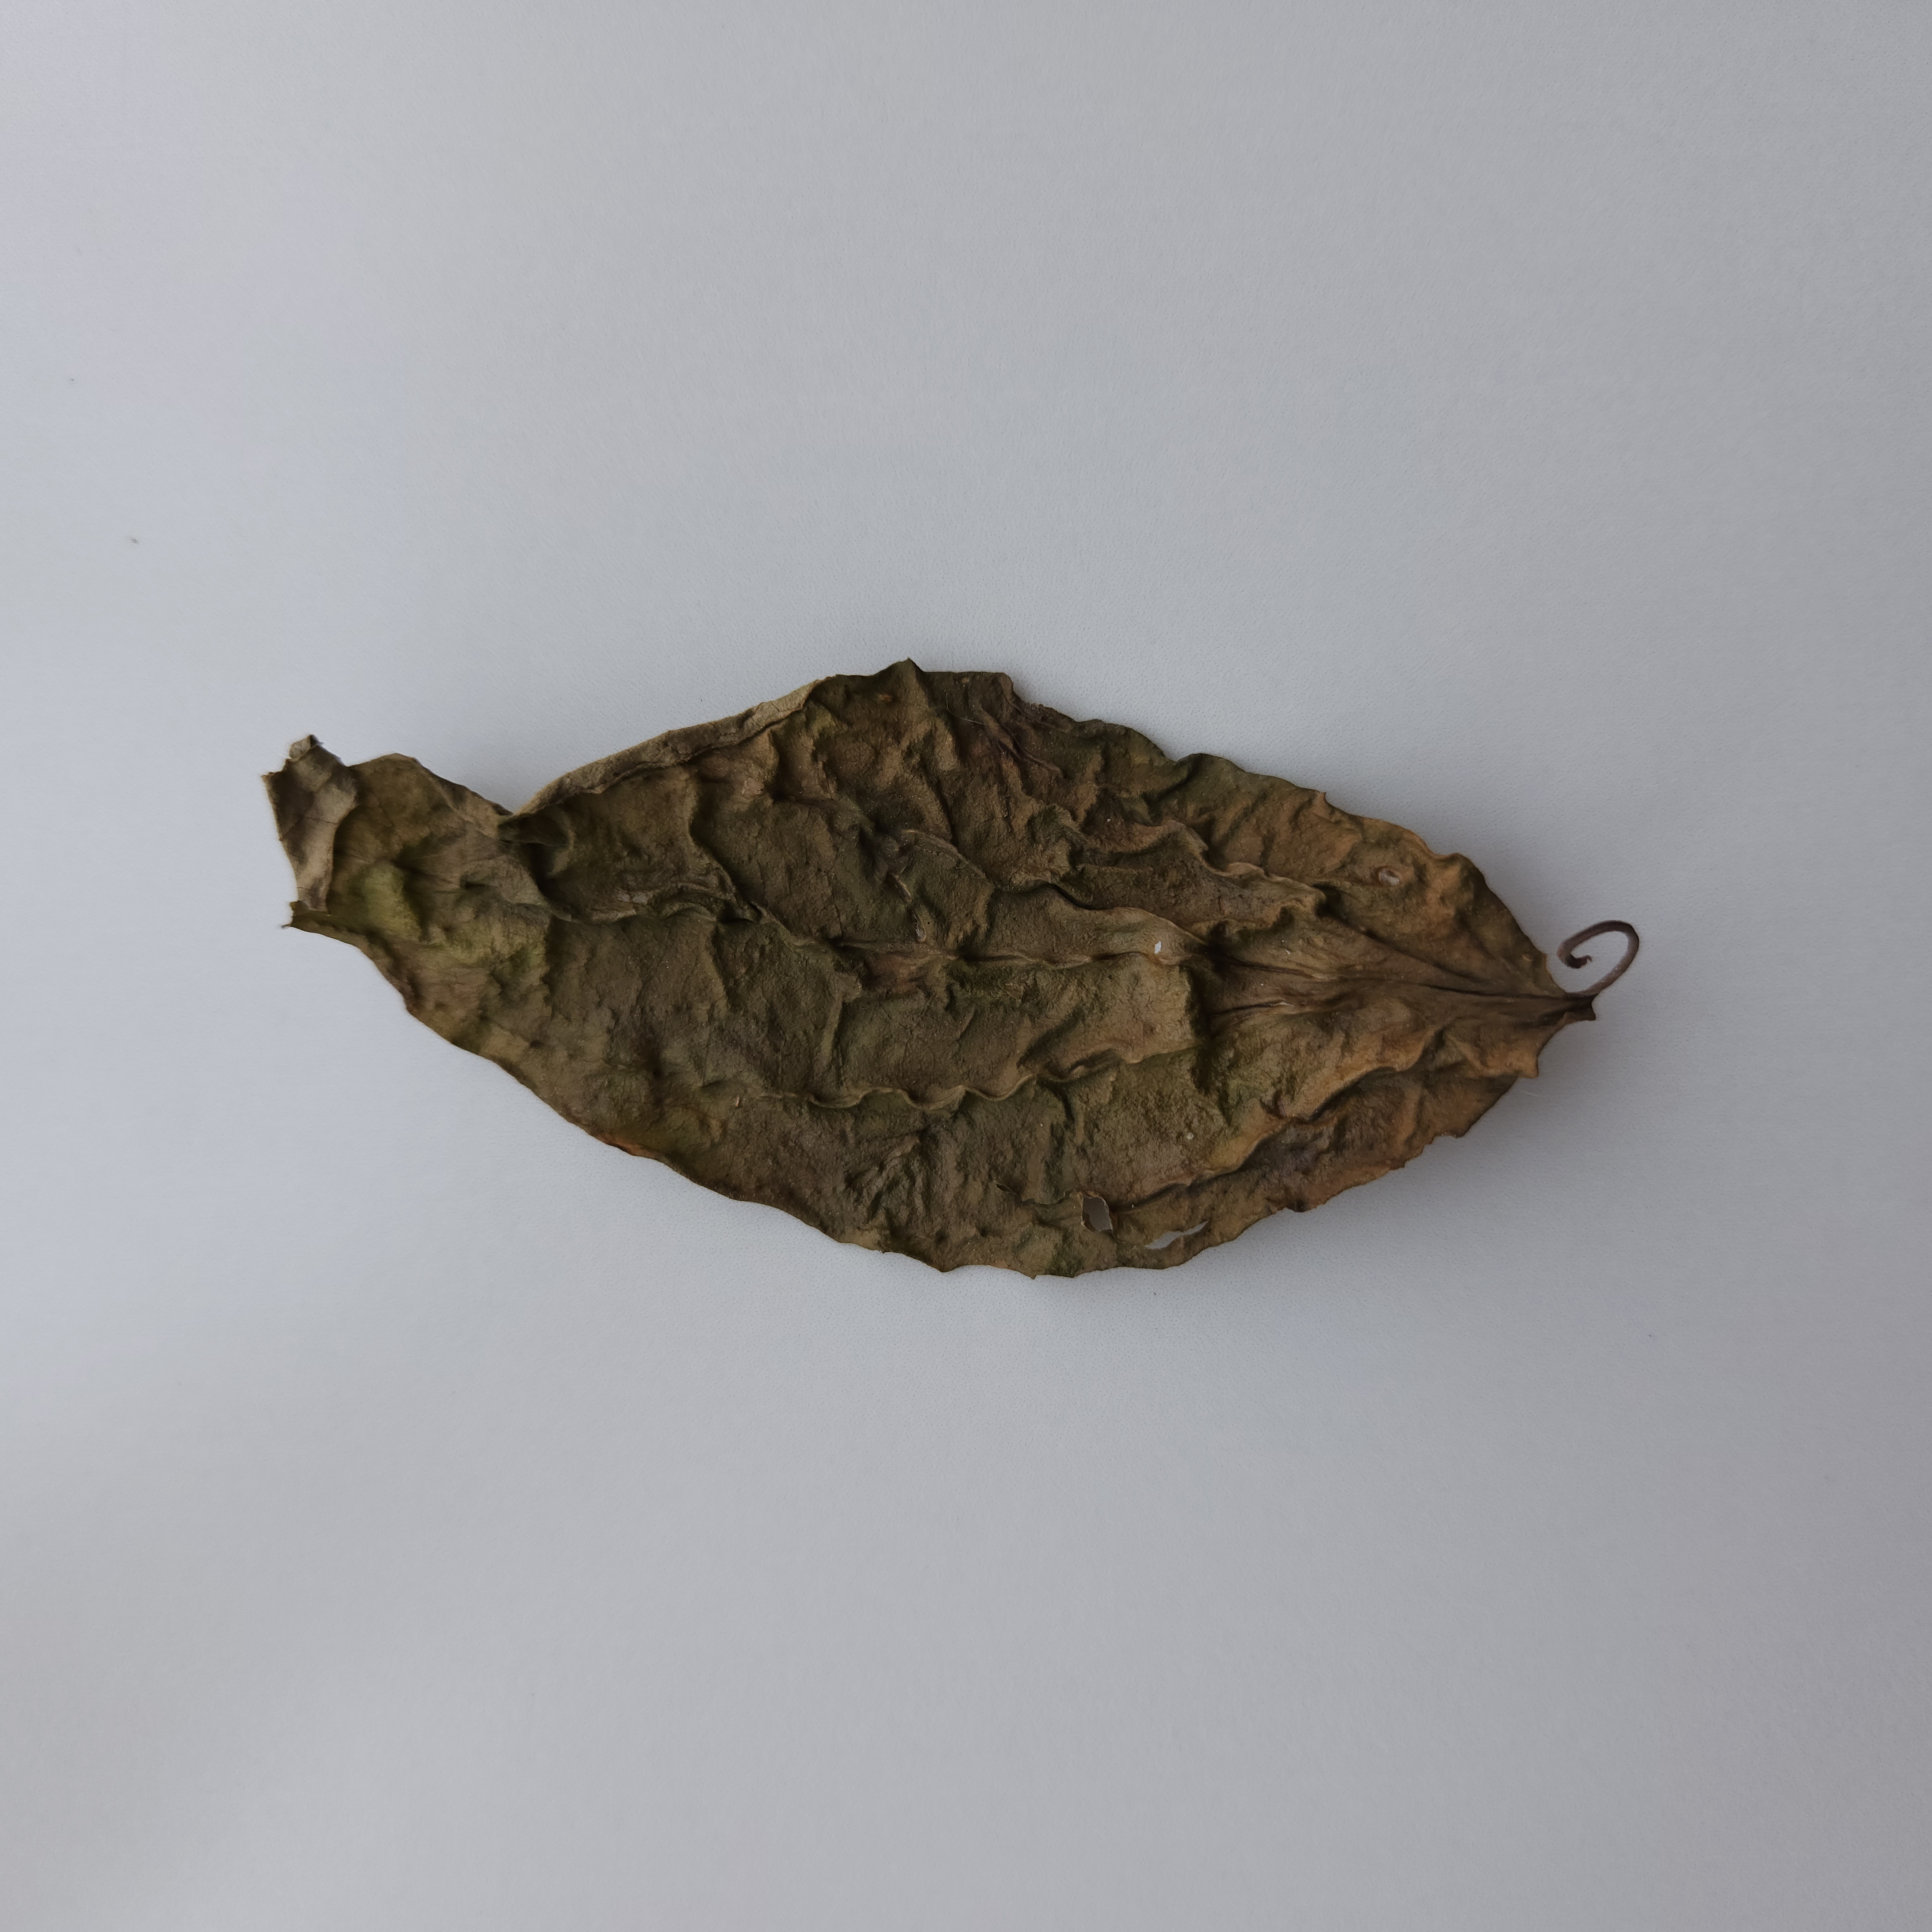
Label: Dried